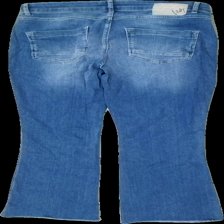
View: back
Type: Jeans
Category: Ladies
Brand: Not in the list
Brand text on label: isay
Colors: Blue
Material: 100% cotton
Cut: Regular
Size: 40
Season: All
Trend: Denim
Damage location: top center
Damage 2 location: middle center
Price range: 50-100
Recommended usage: Reuse
Description: blå jeans